Leonard Morse

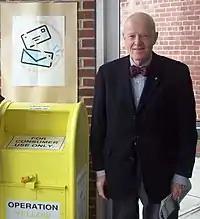
Morse beside a Yellow Box at Senior Center, Worcester

Probably the most controversial decision taken by Morse is the yellow box program, which provides safe receptacles for used syringes and needles. This decision was described by William T. Breault, founder and head of the Main South Alliance for Public Safety, as a rogue decision taken in the wrong direction. Morse intended this program to be a common use for drug addicts and diabetics and floated the idea in 2005. This met with stiff opposition from people who felt that the program was enabling towards drug users. Opponents were also angry that community discussion was not undertaken when deciding the project.